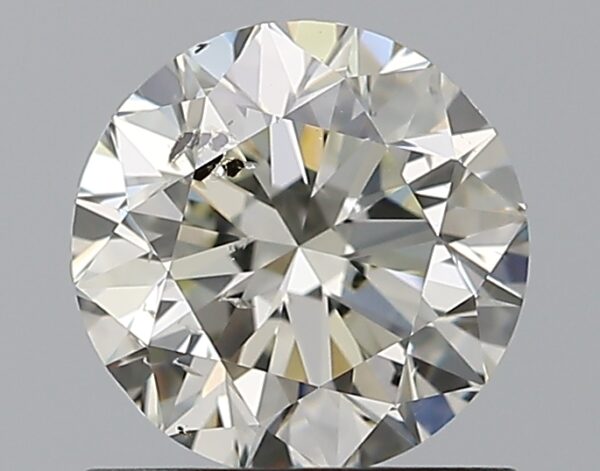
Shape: round
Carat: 1
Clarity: SI2
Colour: J
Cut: VG
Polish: EX
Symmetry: VG
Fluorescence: N
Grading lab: IGI
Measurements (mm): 6.26 x 6.19 x 4.01